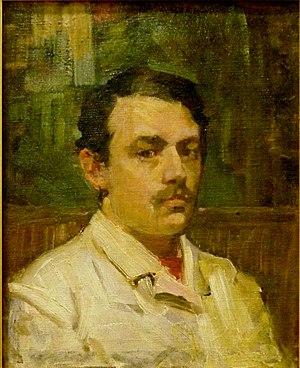
John Peter Russell
John Peter Russell, né le 16 juin 1858 à Sydney et mort dans la même ville le 30 avril 1930, est un peintre post-impressionniste australien.